1994 Solihull Metropolitan Borough Council election

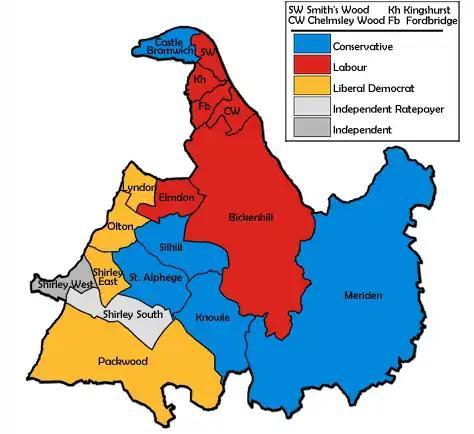
Map of the results for the 1994 Solihull council election.

The 1994 Solihull Metropolitan Borough Council elections were held on Thursday, 5 May 1994, with one third of the council and a double vacancy in Fordbridge to be elected. The council remained under no overall control with the Conservatives seven seats short of a majority. Voter turnout was 43.6%.